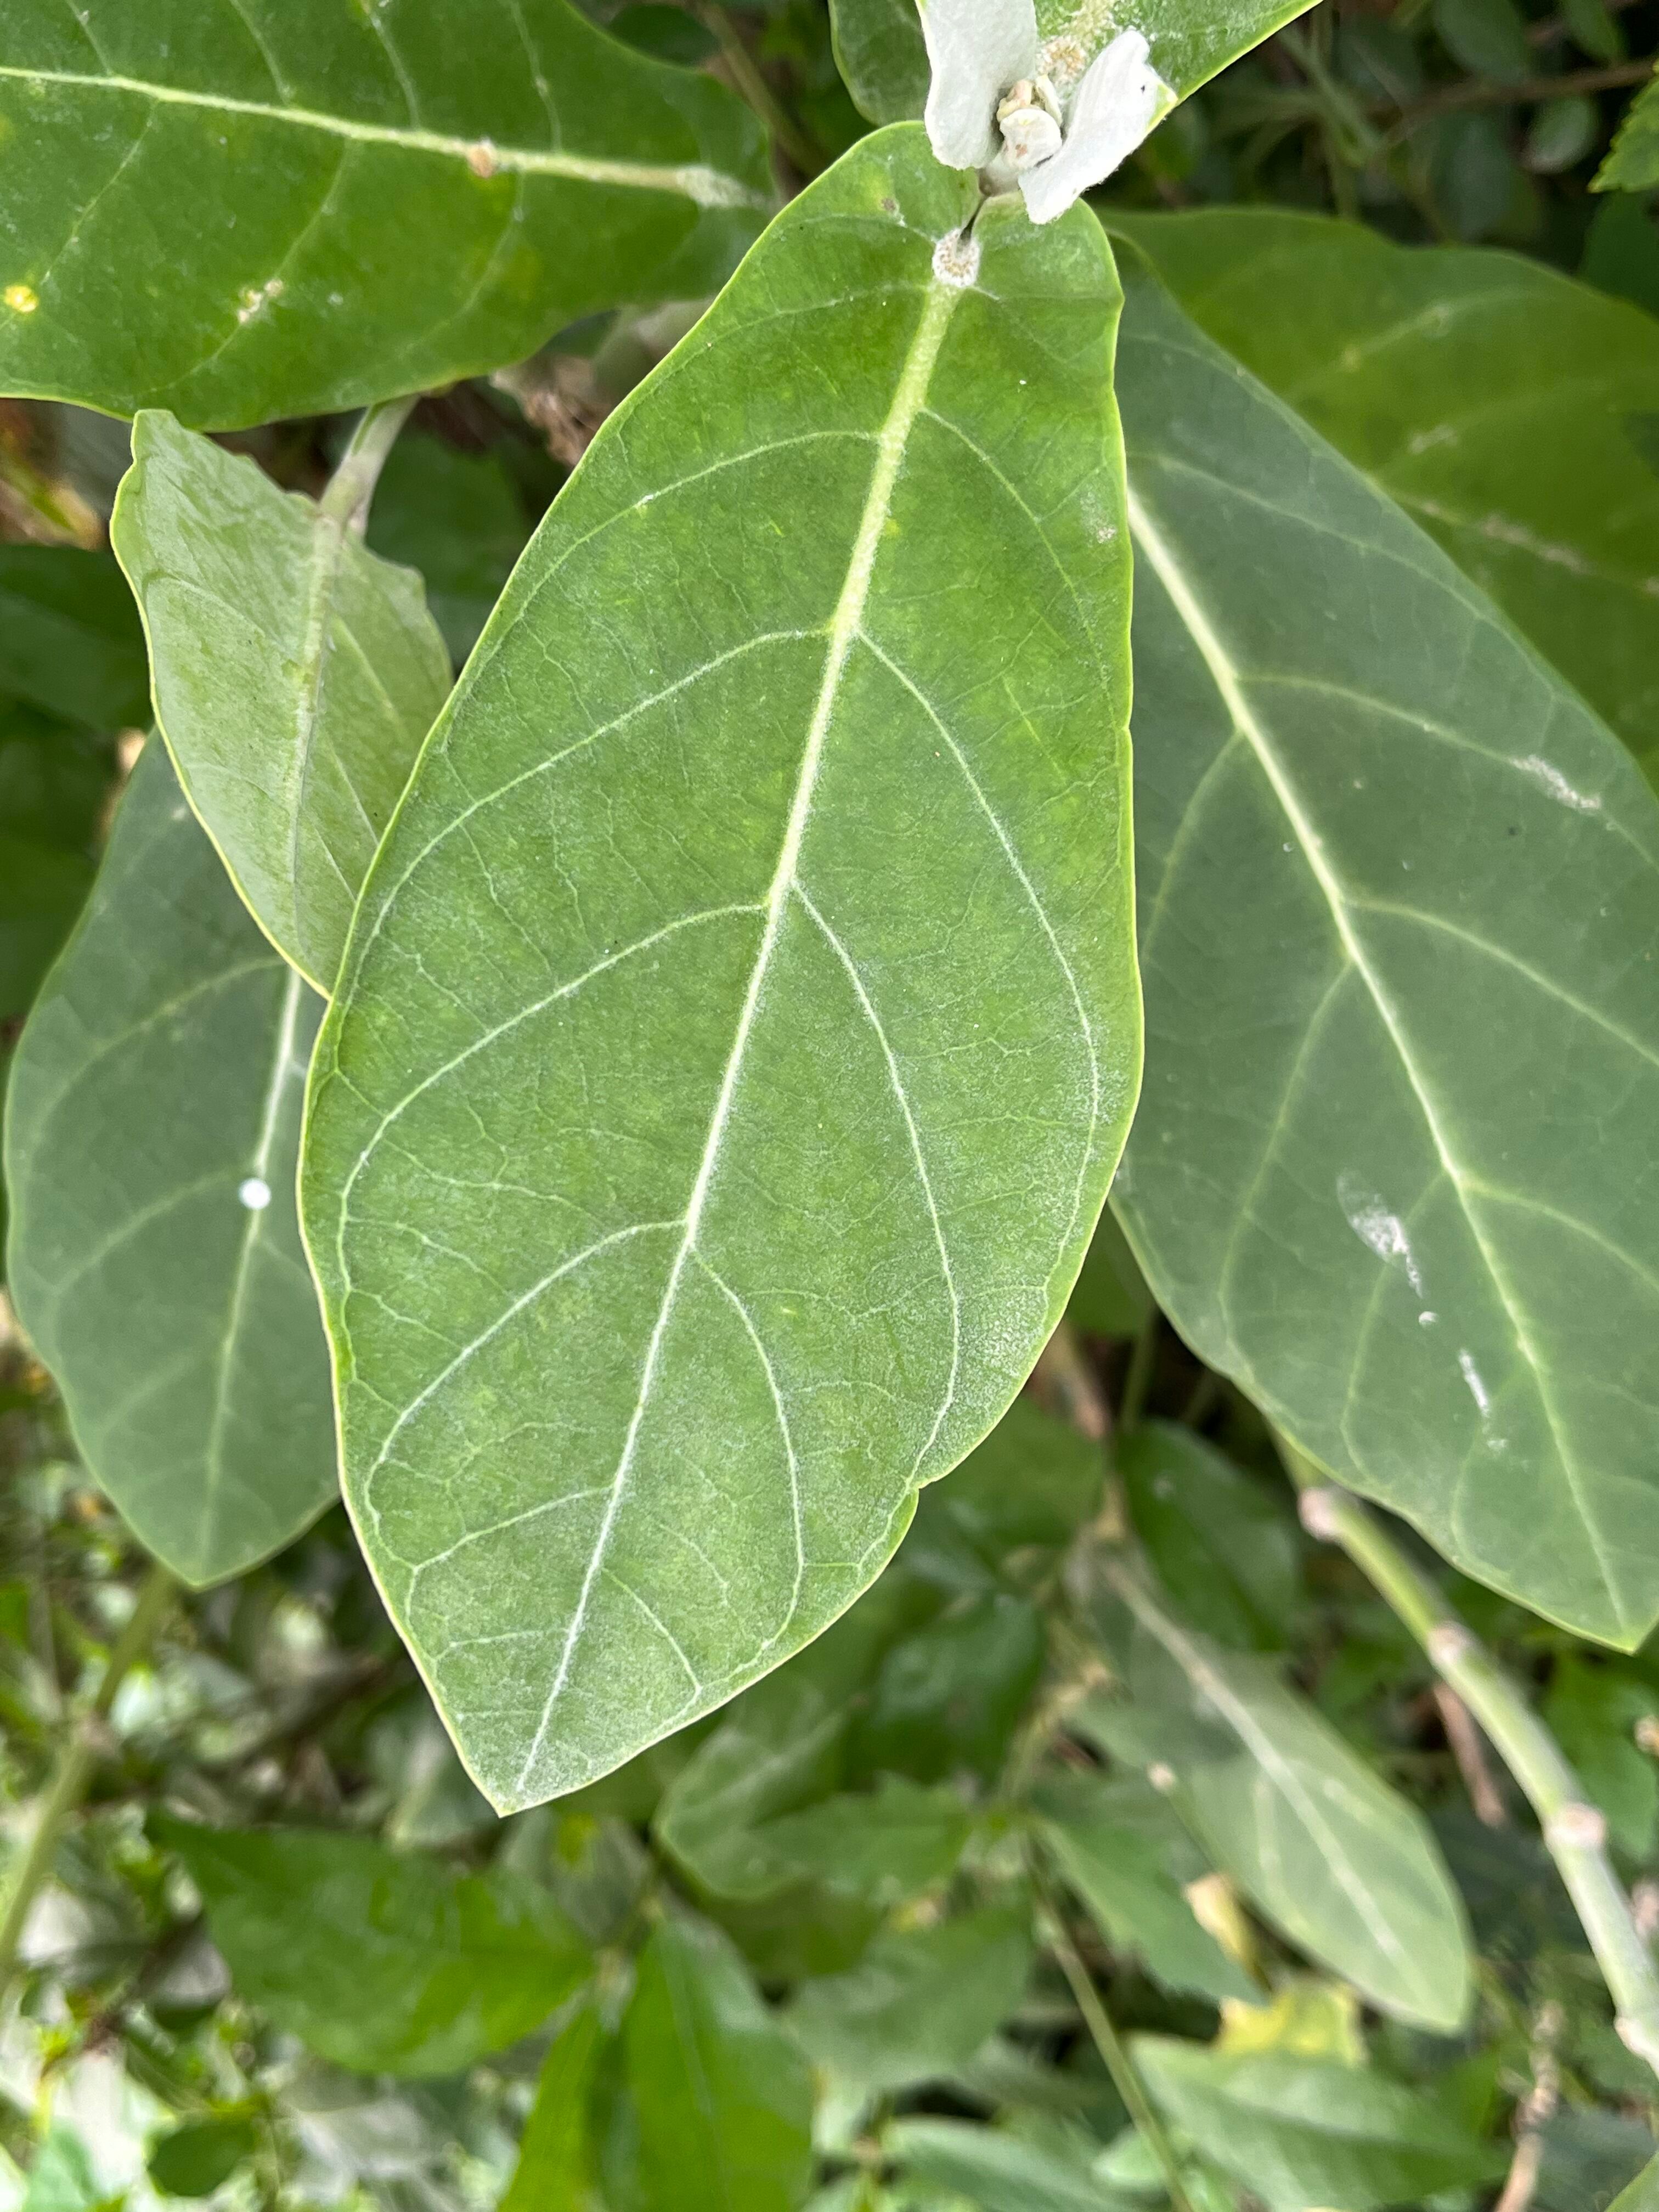
Plant species: calotropis-gigantea